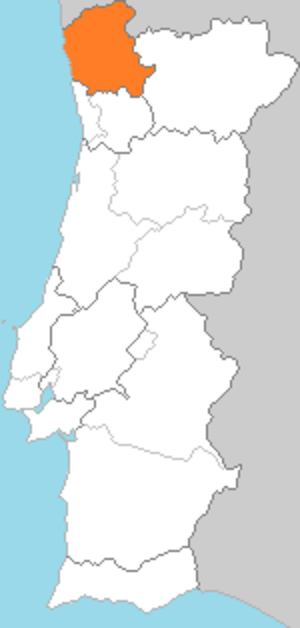
Le Minho est une province historique portugaise qui prenait son nom depuis le Minho, le fleuve que sépare cette region portugaise de la Galice, une communauté autonome espagnole.